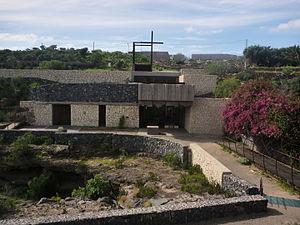
Le diocèse de Tenerife ou diocèse de San Cristóbal de La Laguna est l'un des deux diocèses couvrant les Îles Canaries en Espagne. Ayant son siège à la cathédrale de Notre-Dame de los Remedios de San Cristóbal de La Laguna, c'est un diocèse suffragant de l'archidiocèse de Séville.
La grotte de Chinguaro est une grotte située dans la ville de Güímar à Tenerife. Selon les historiens, était la grotte palais de mencey Acaimo.